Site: brandenburg
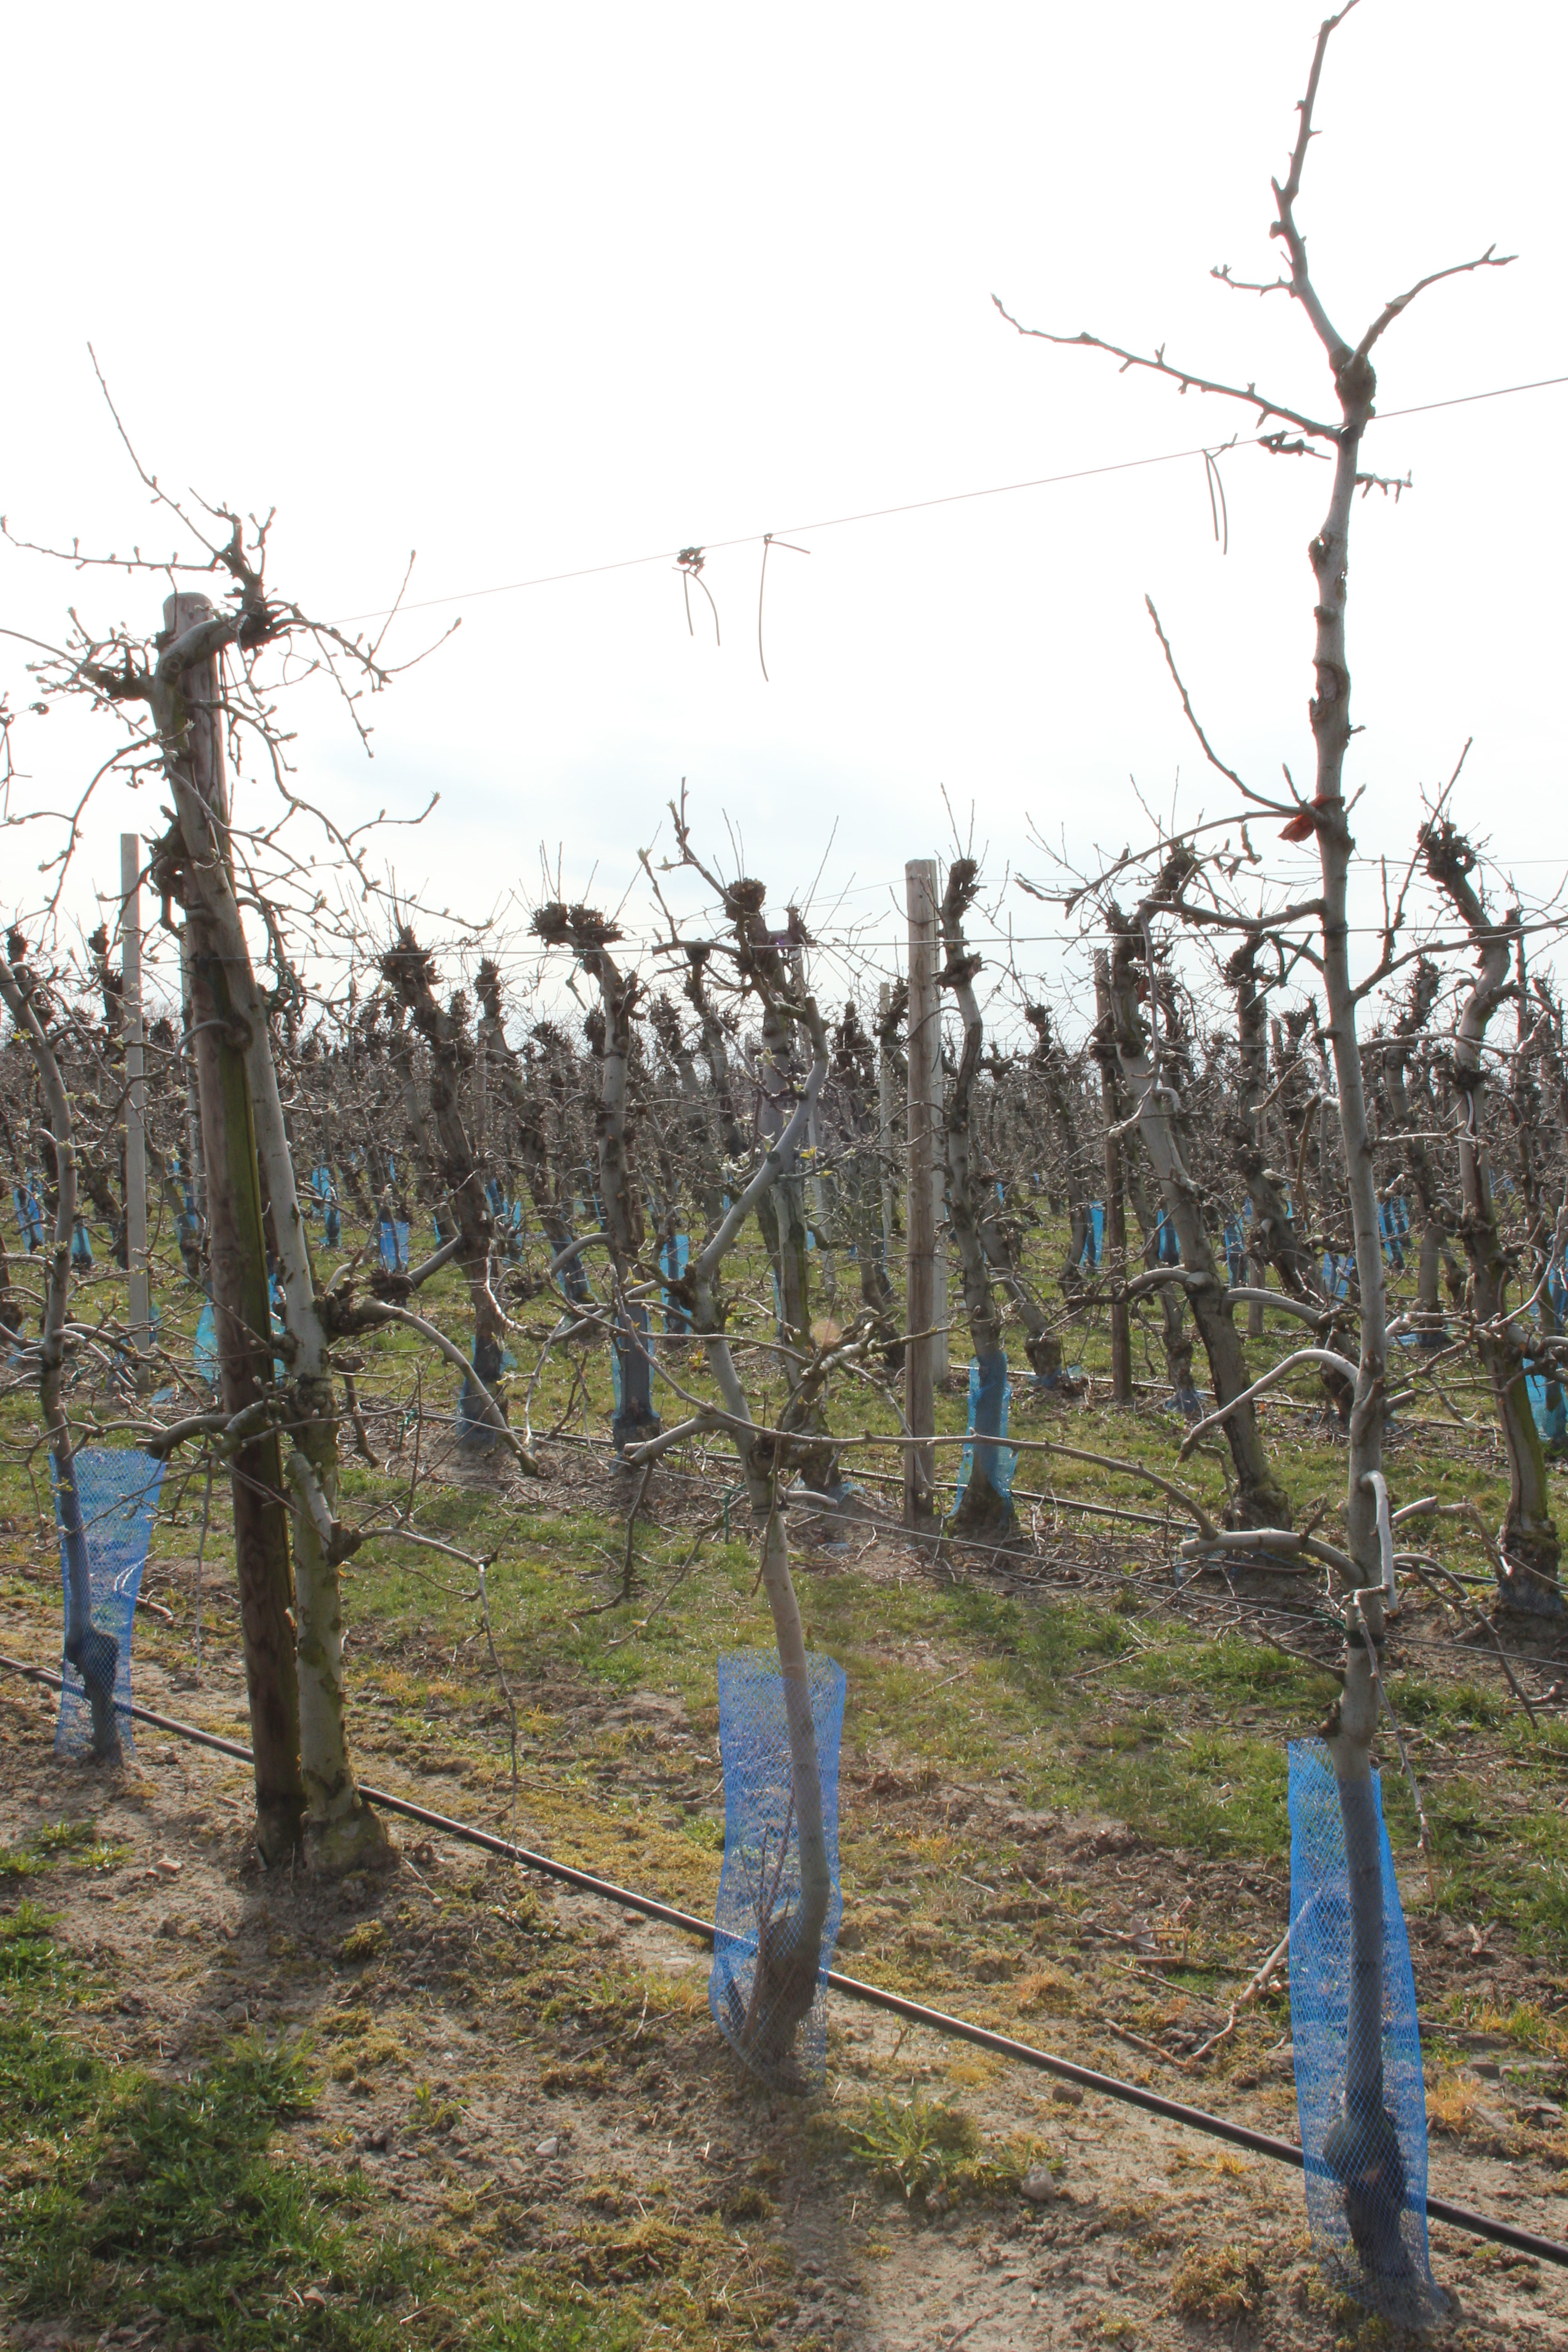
Growth stage (BBCH 54): Inflorescence emergence